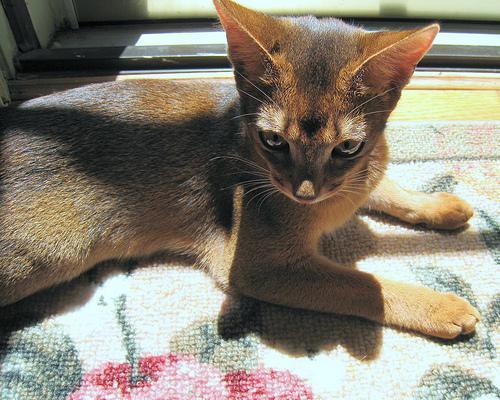
Abyssinian